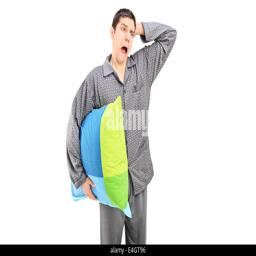
yawning man in pajamas holding a pillow